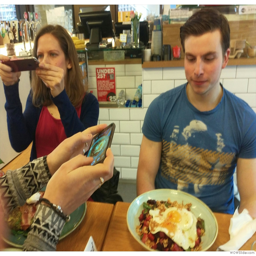
no eating until all the food has been photographed !